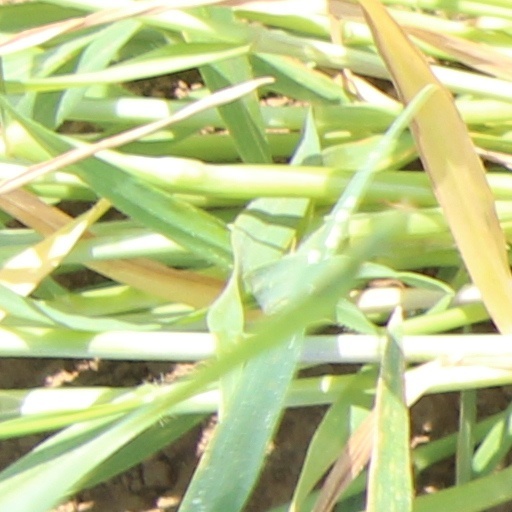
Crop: wheat